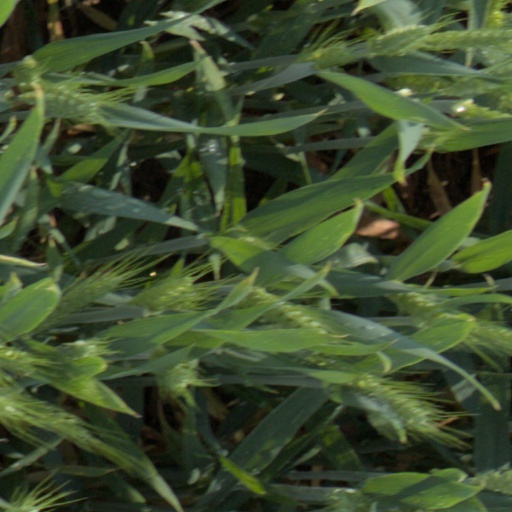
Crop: wheat